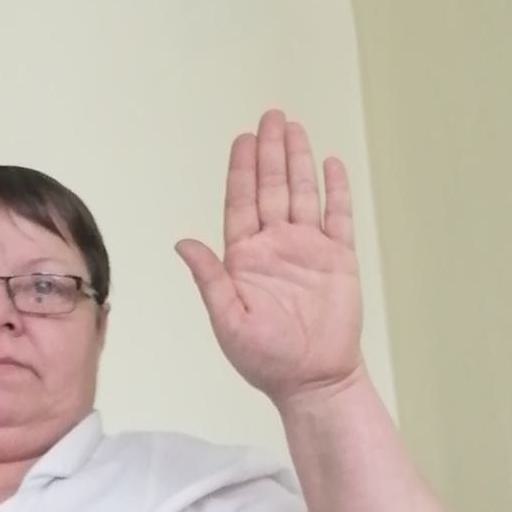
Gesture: stop